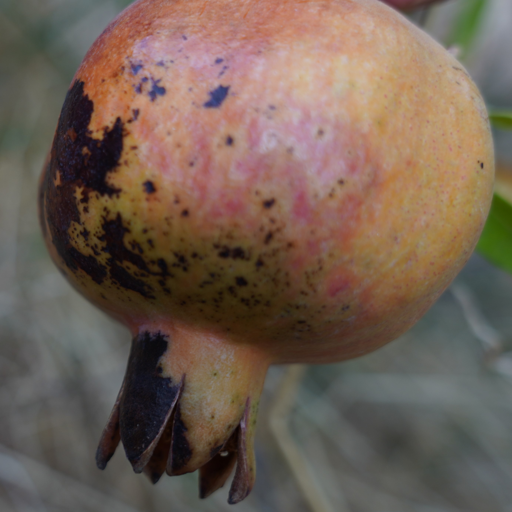
Label: Colletotrichum spp